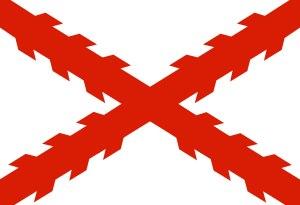
La croix de Bourgogne est un emblème héraldique d'origine bourguignonne, qui consiste en une croix de saint André rouge jonchée de nœuds de branches coupées.